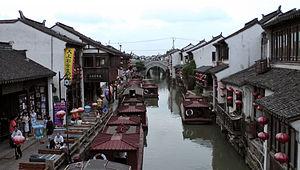
Un canal à Suzhou
Suzhou, parfois également orthographié Su-Zhou, Su-Chou, Soutcheou ou Soo-Chow, est une ville du sud de la province du Jiangsu, dans l'est de la Chine. Elle se trouve dans le Delta du Yangzi Jiang. La municipalité compte plus de 10 millions d'habitants en 2016. Elle est bordée à l'est par celle de Shanghai, les centres des deux villes étant éloignés d'une centaine de kilomètres.